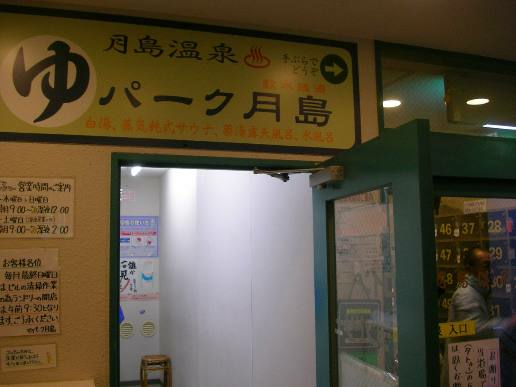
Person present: No